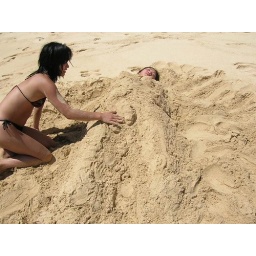
Lighthouse beach - playing in the sand